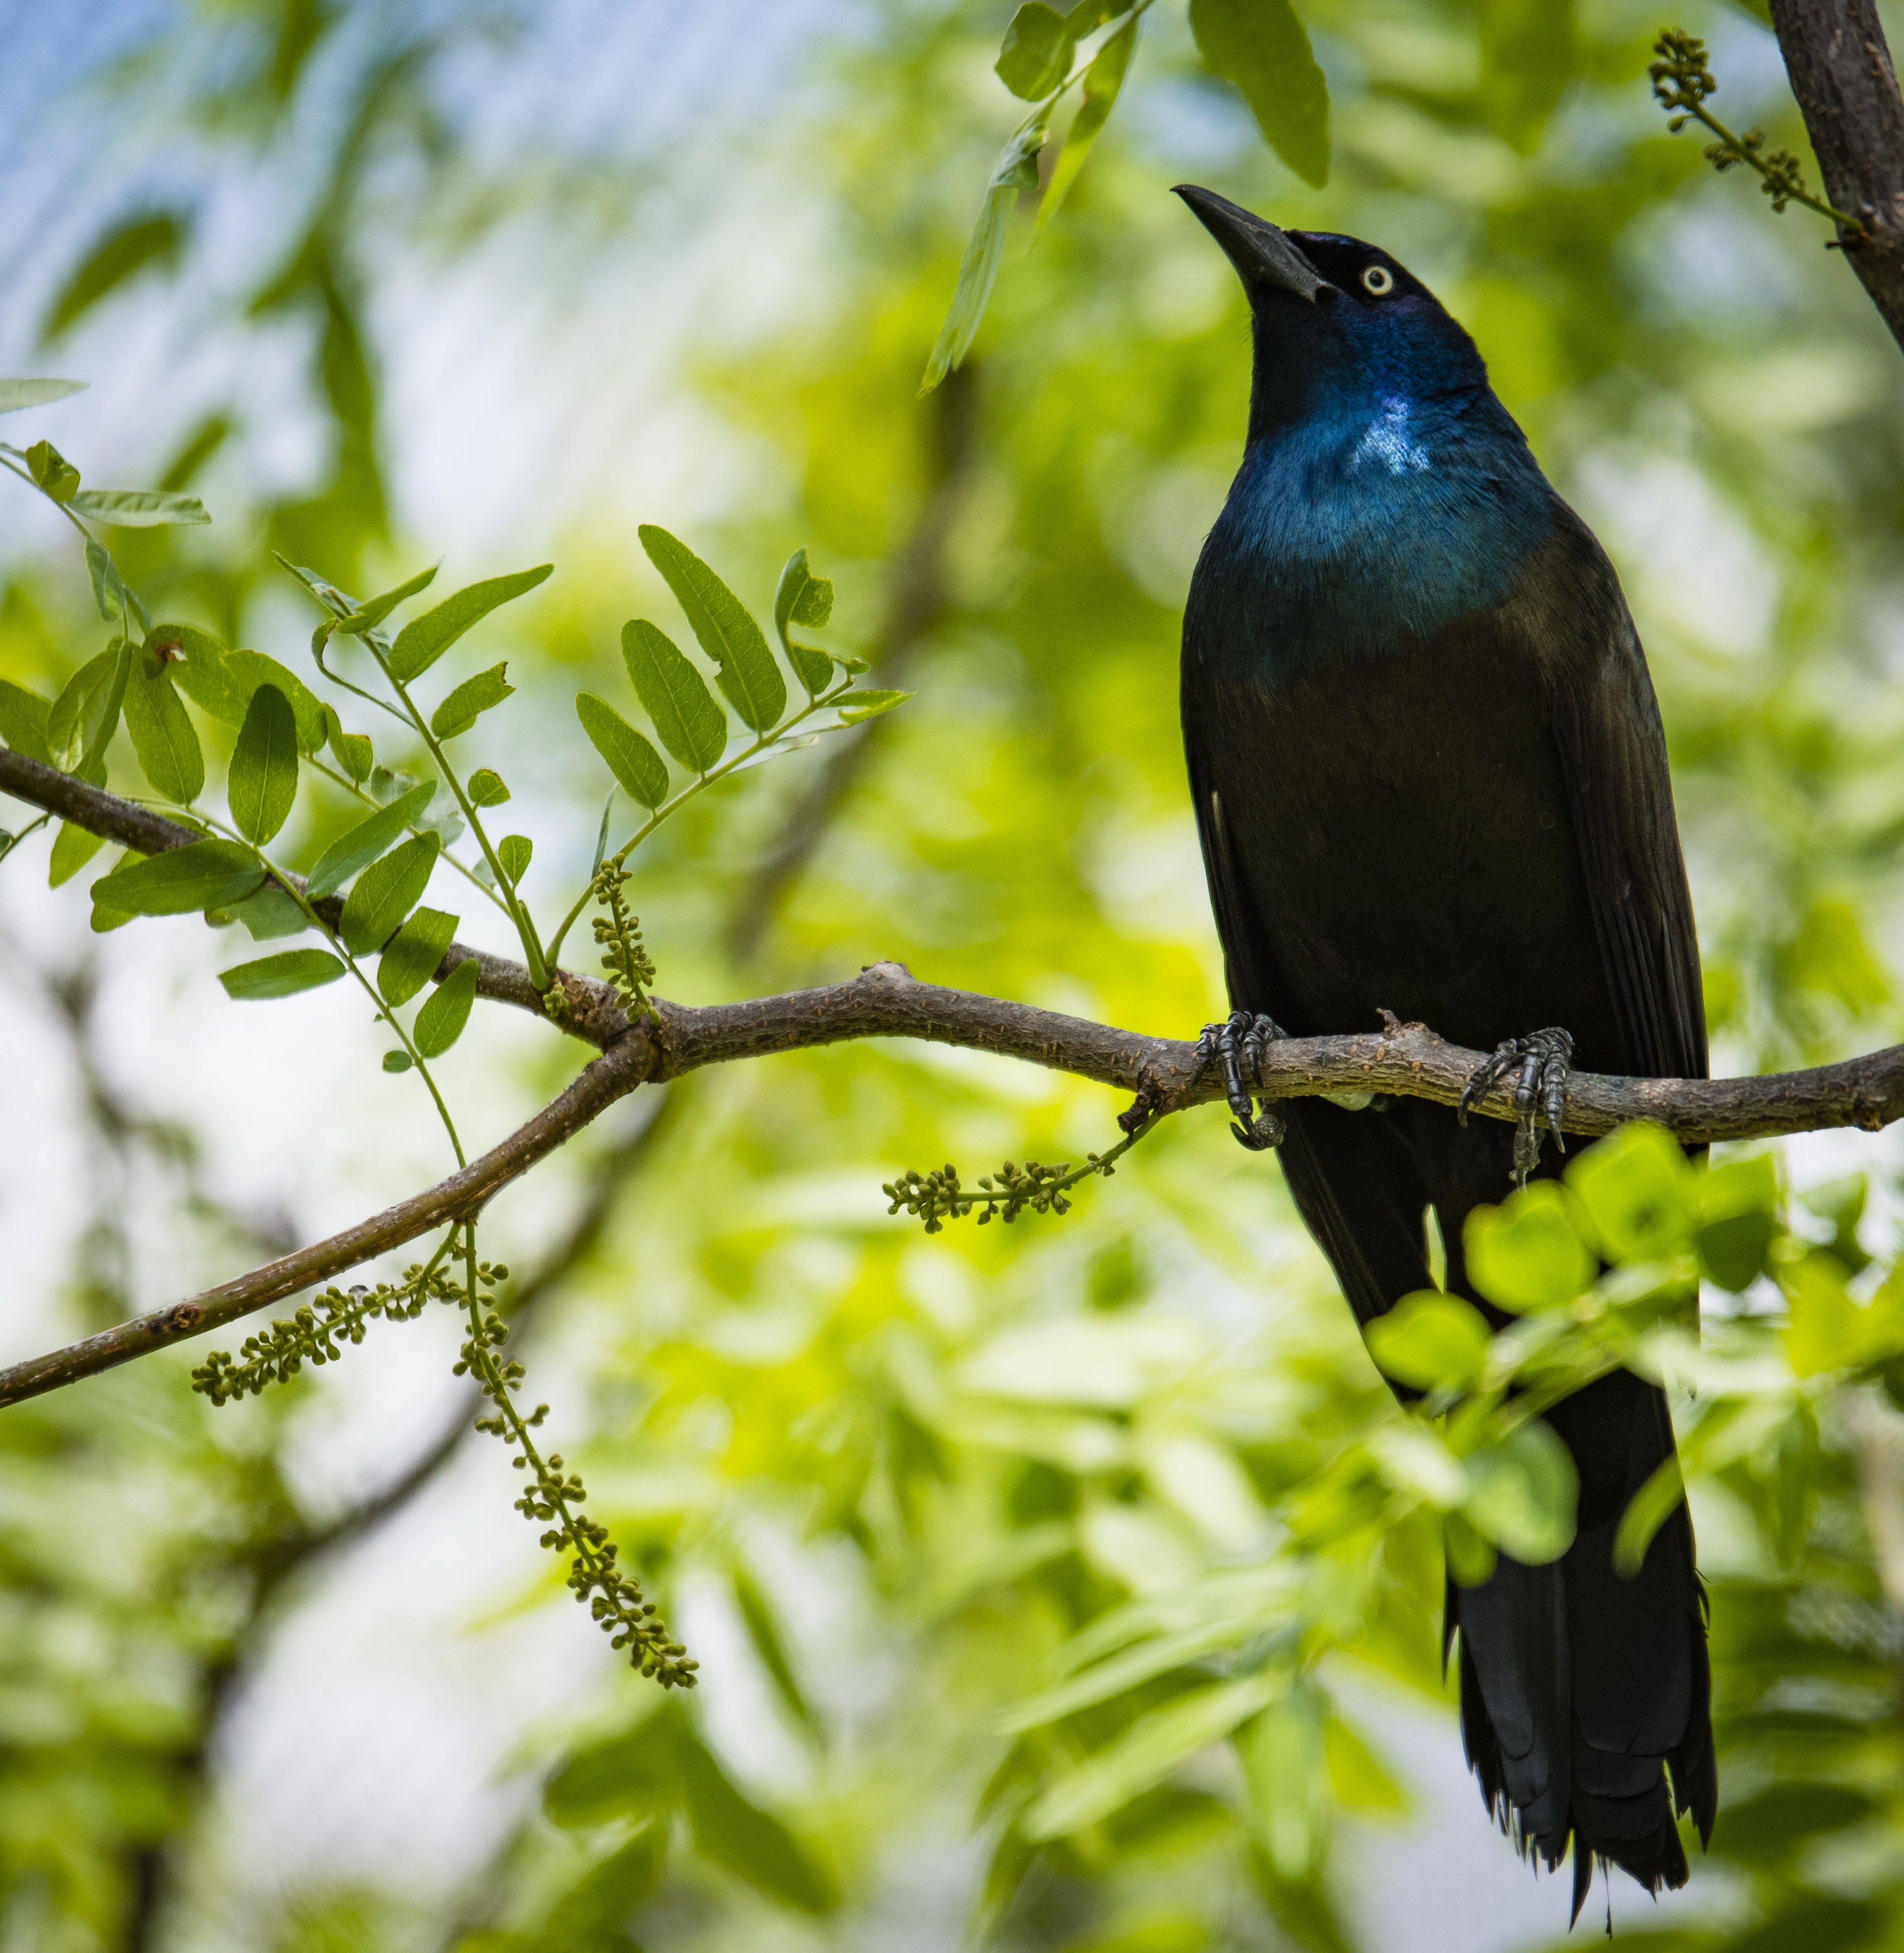
nature, branch, bird, animal, wildlife, green, beak, fauna, close up, vertebrate, blackbird, perched, animal photography, perching bird